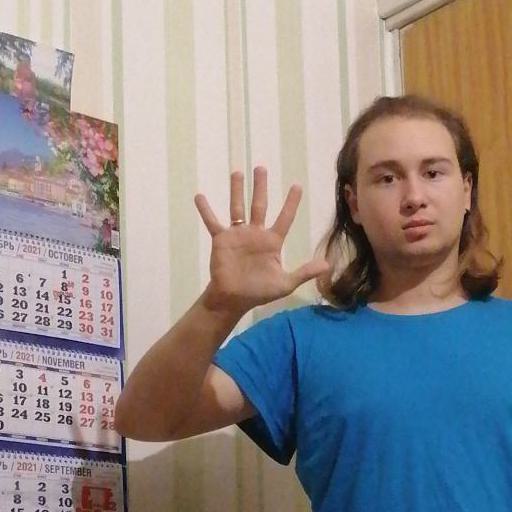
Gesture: palm